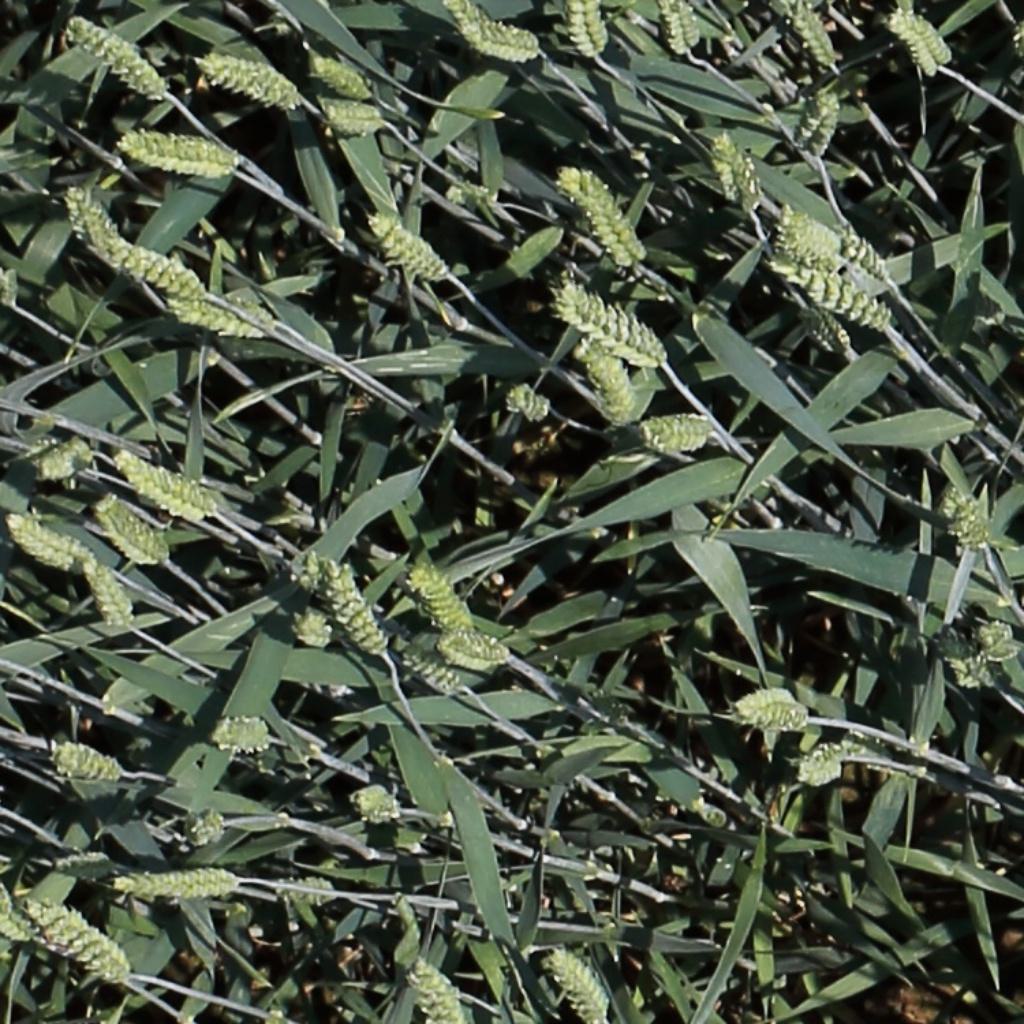
Country: Switzerland
Location: Usask
Wheat development stage: Filling